Kuru (disease)

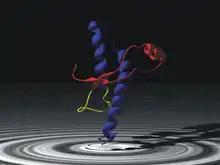
Normally folded prion protein PrP subdomain-Residues 125–228. Note the presence of alpha helices (blue).

Kuru is largely localized to the Fore people and people with whom they intermarried. The Fore people ritualistically cooked and consumed body parts of their family members following their death to incorporate "the body of the dead person into the bodies of living relatives, thus helping to free the spirit of the dead". Because infectious prions are particularly concentrated in the brain, women and children, who consumed brain, had a much higher likelihood of being infected than men, who preferentially consumed muscles.